The Westin Dhaka

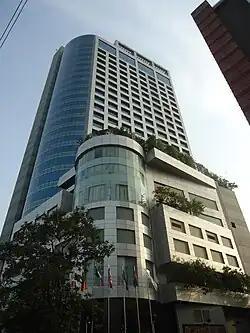

The Westin Dhaka is a 5-star hotel under the international hotel chain Westin Hotels & Resorts located at Gulshan Avenue in Dhaka. It is located at Plot-01, Road-45, Gulshan-2, Dhaka-1212, Bangladesh.